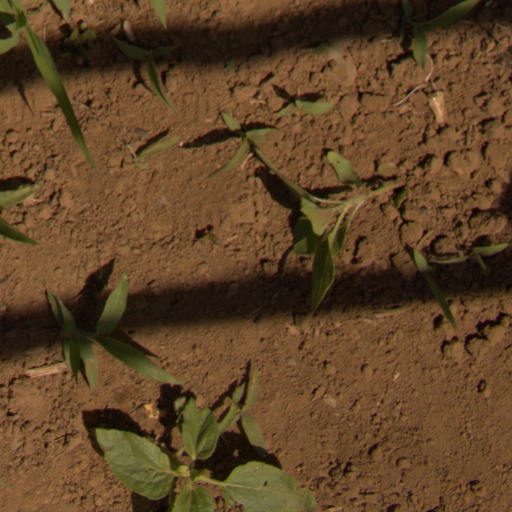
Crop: Jerusalem artichoke